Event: Nepal Earthquake
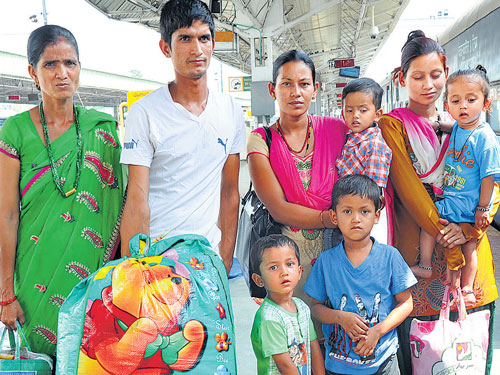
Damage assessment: no_damage